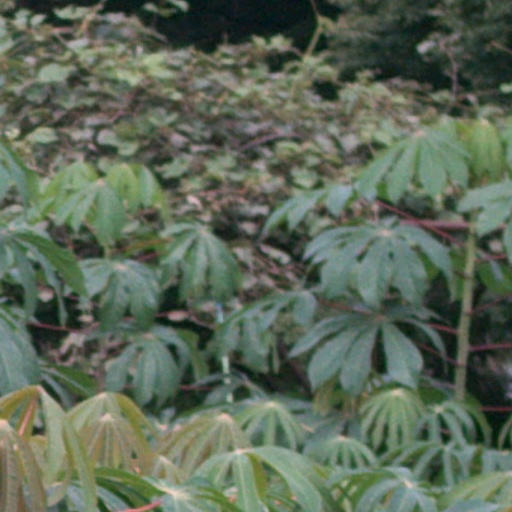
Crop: cassava